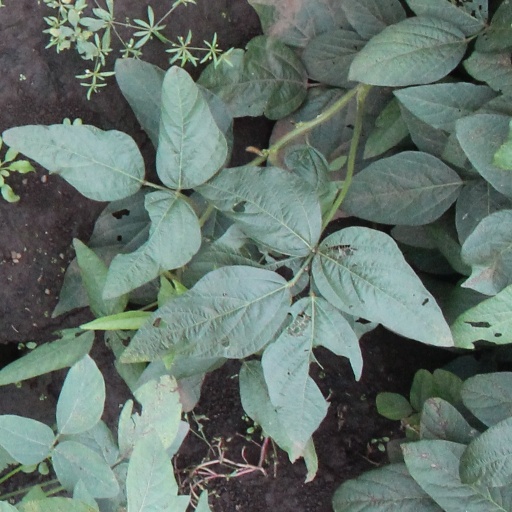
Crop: soybean